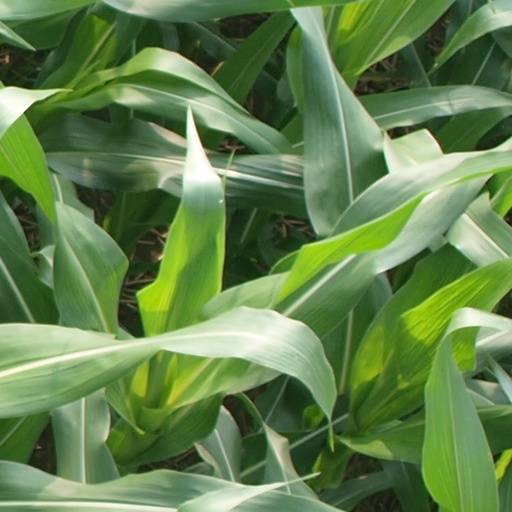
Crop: maize; corn